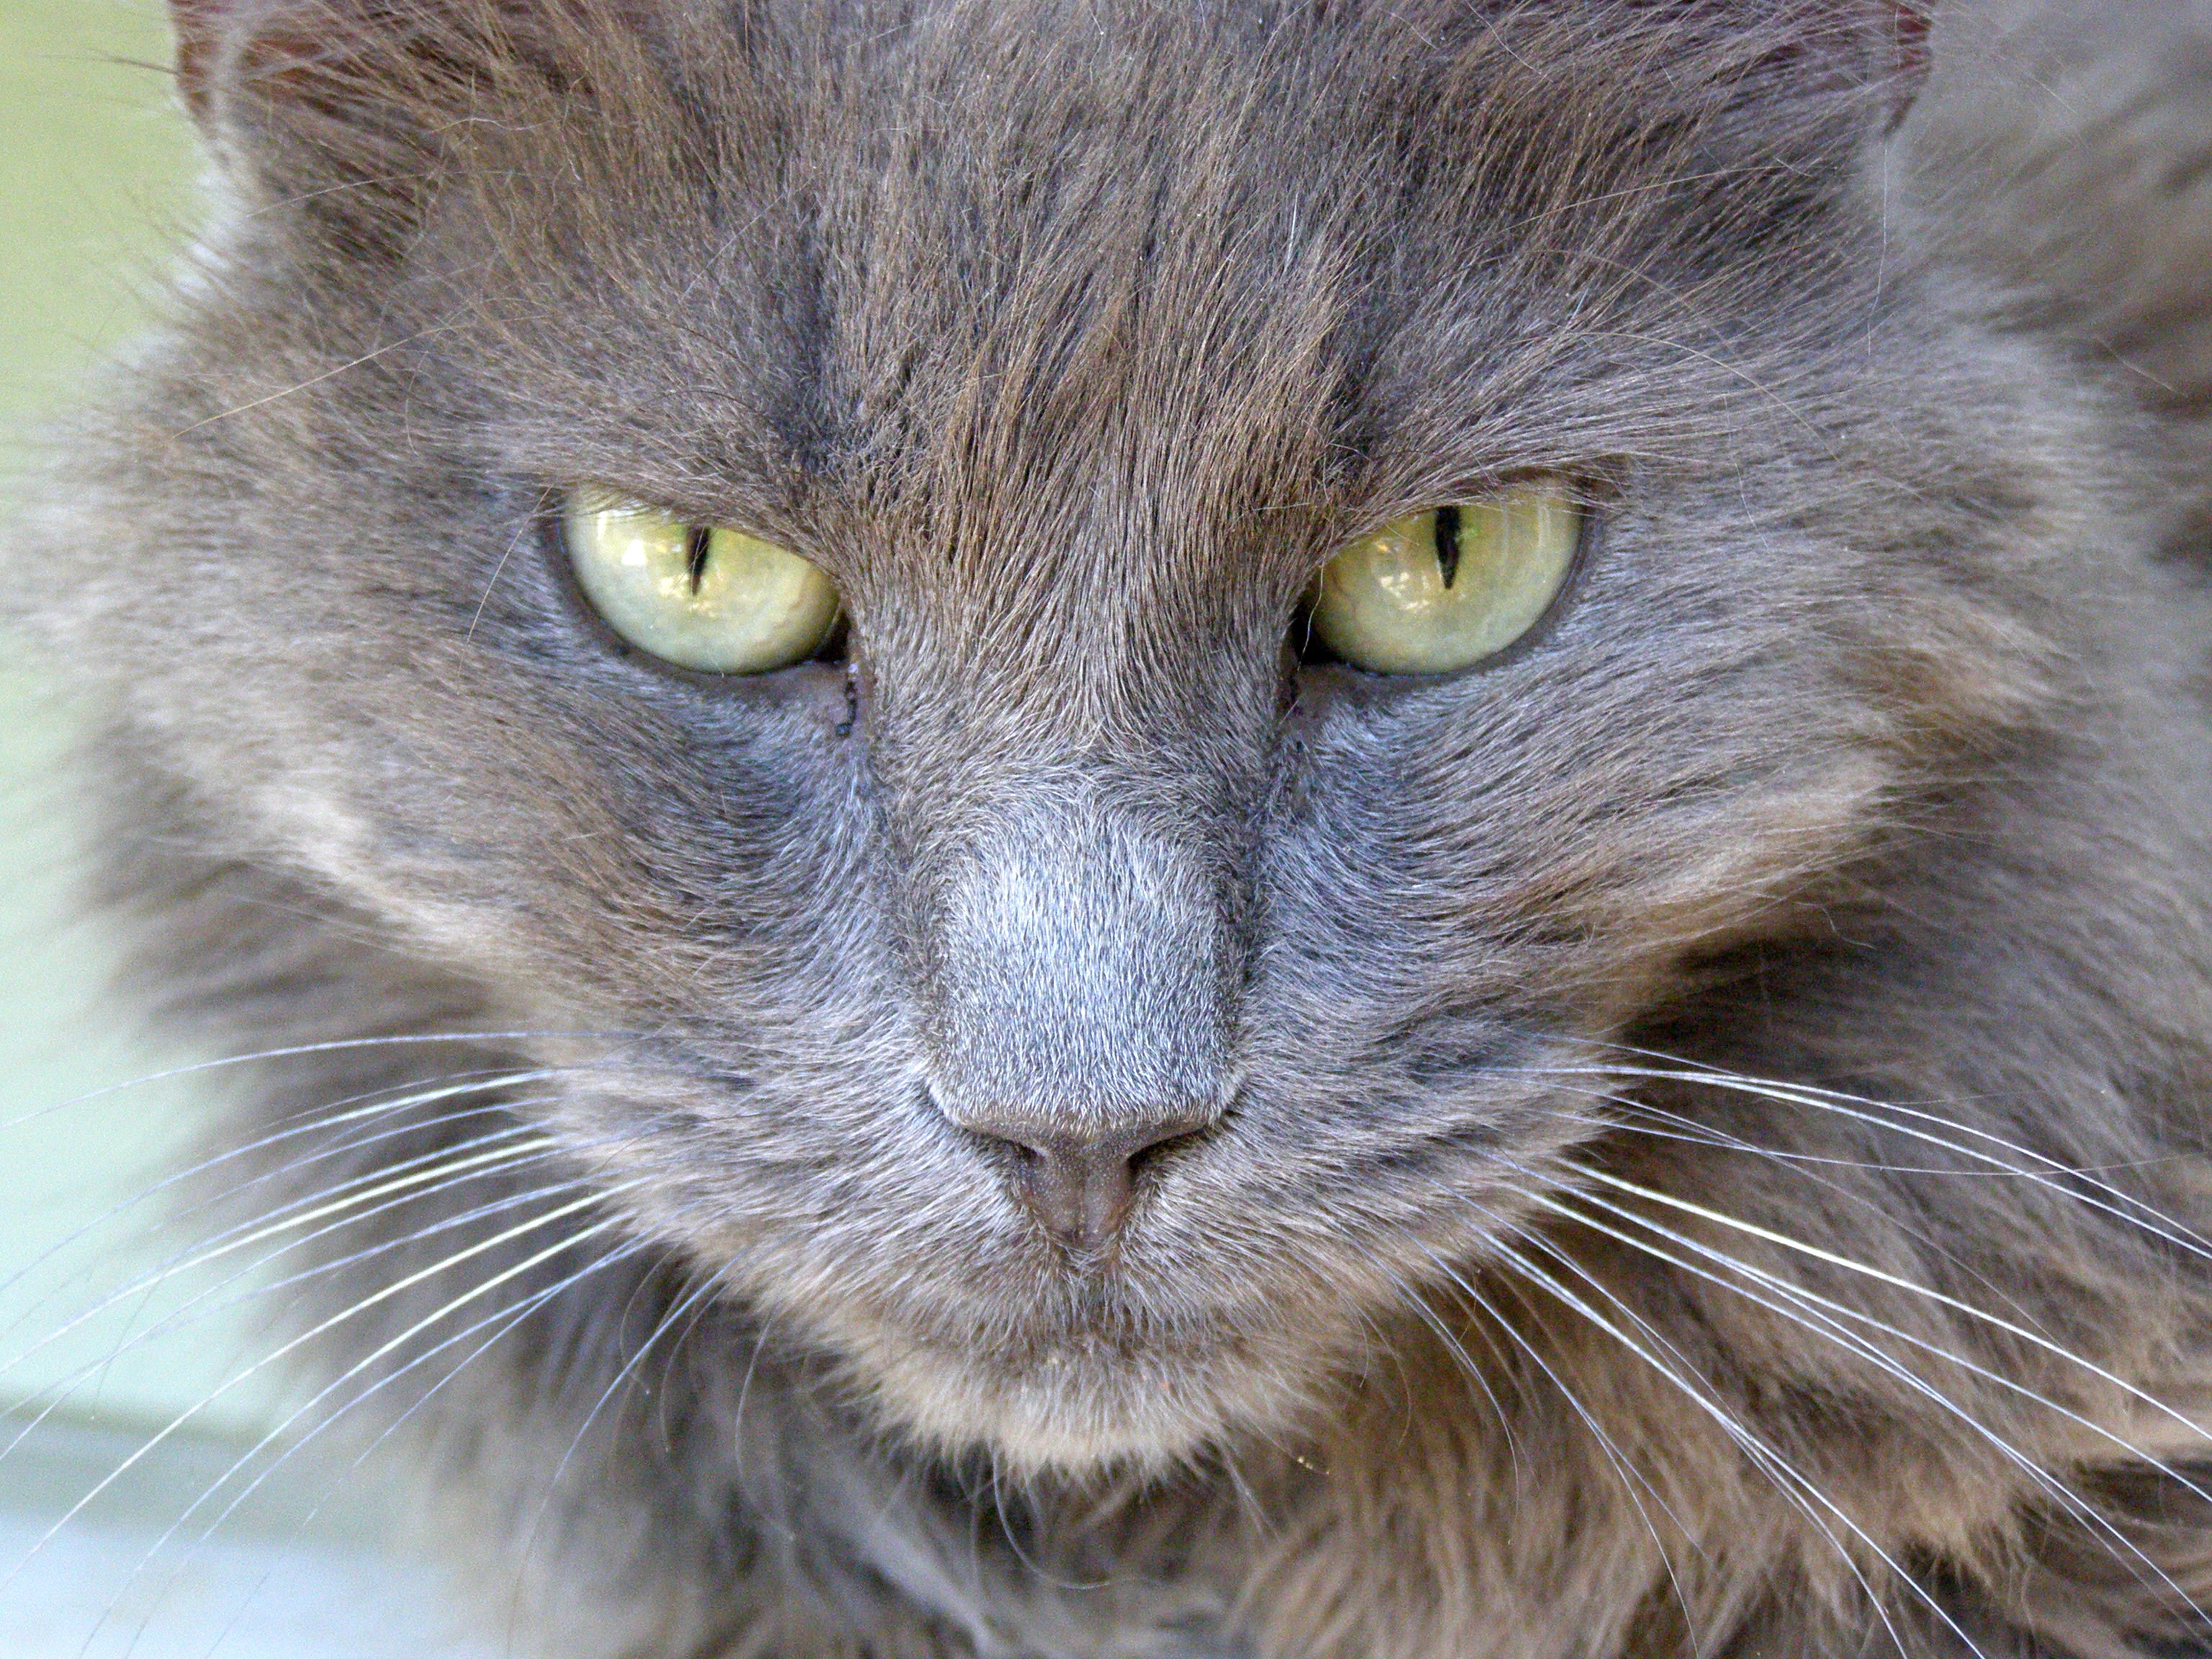
nature, sweet, animal, cute, pet, fluffy, cat, feline, tabby, mammal, gray, whisker, fauna, close up, face, nose, eyes, whiskers, grey, kitty, background, snout, furry, vertebrate, domestic, adorable, cat eyes, lovable, wild cat, small to medium sized cats, cat like mammal, carnivoran, nebelung, domestic short haired cat, domestic long haired cat, british semi longhair